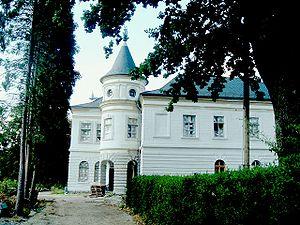
Rátót est un village et une commune du comitat de Vas en Hongrie.